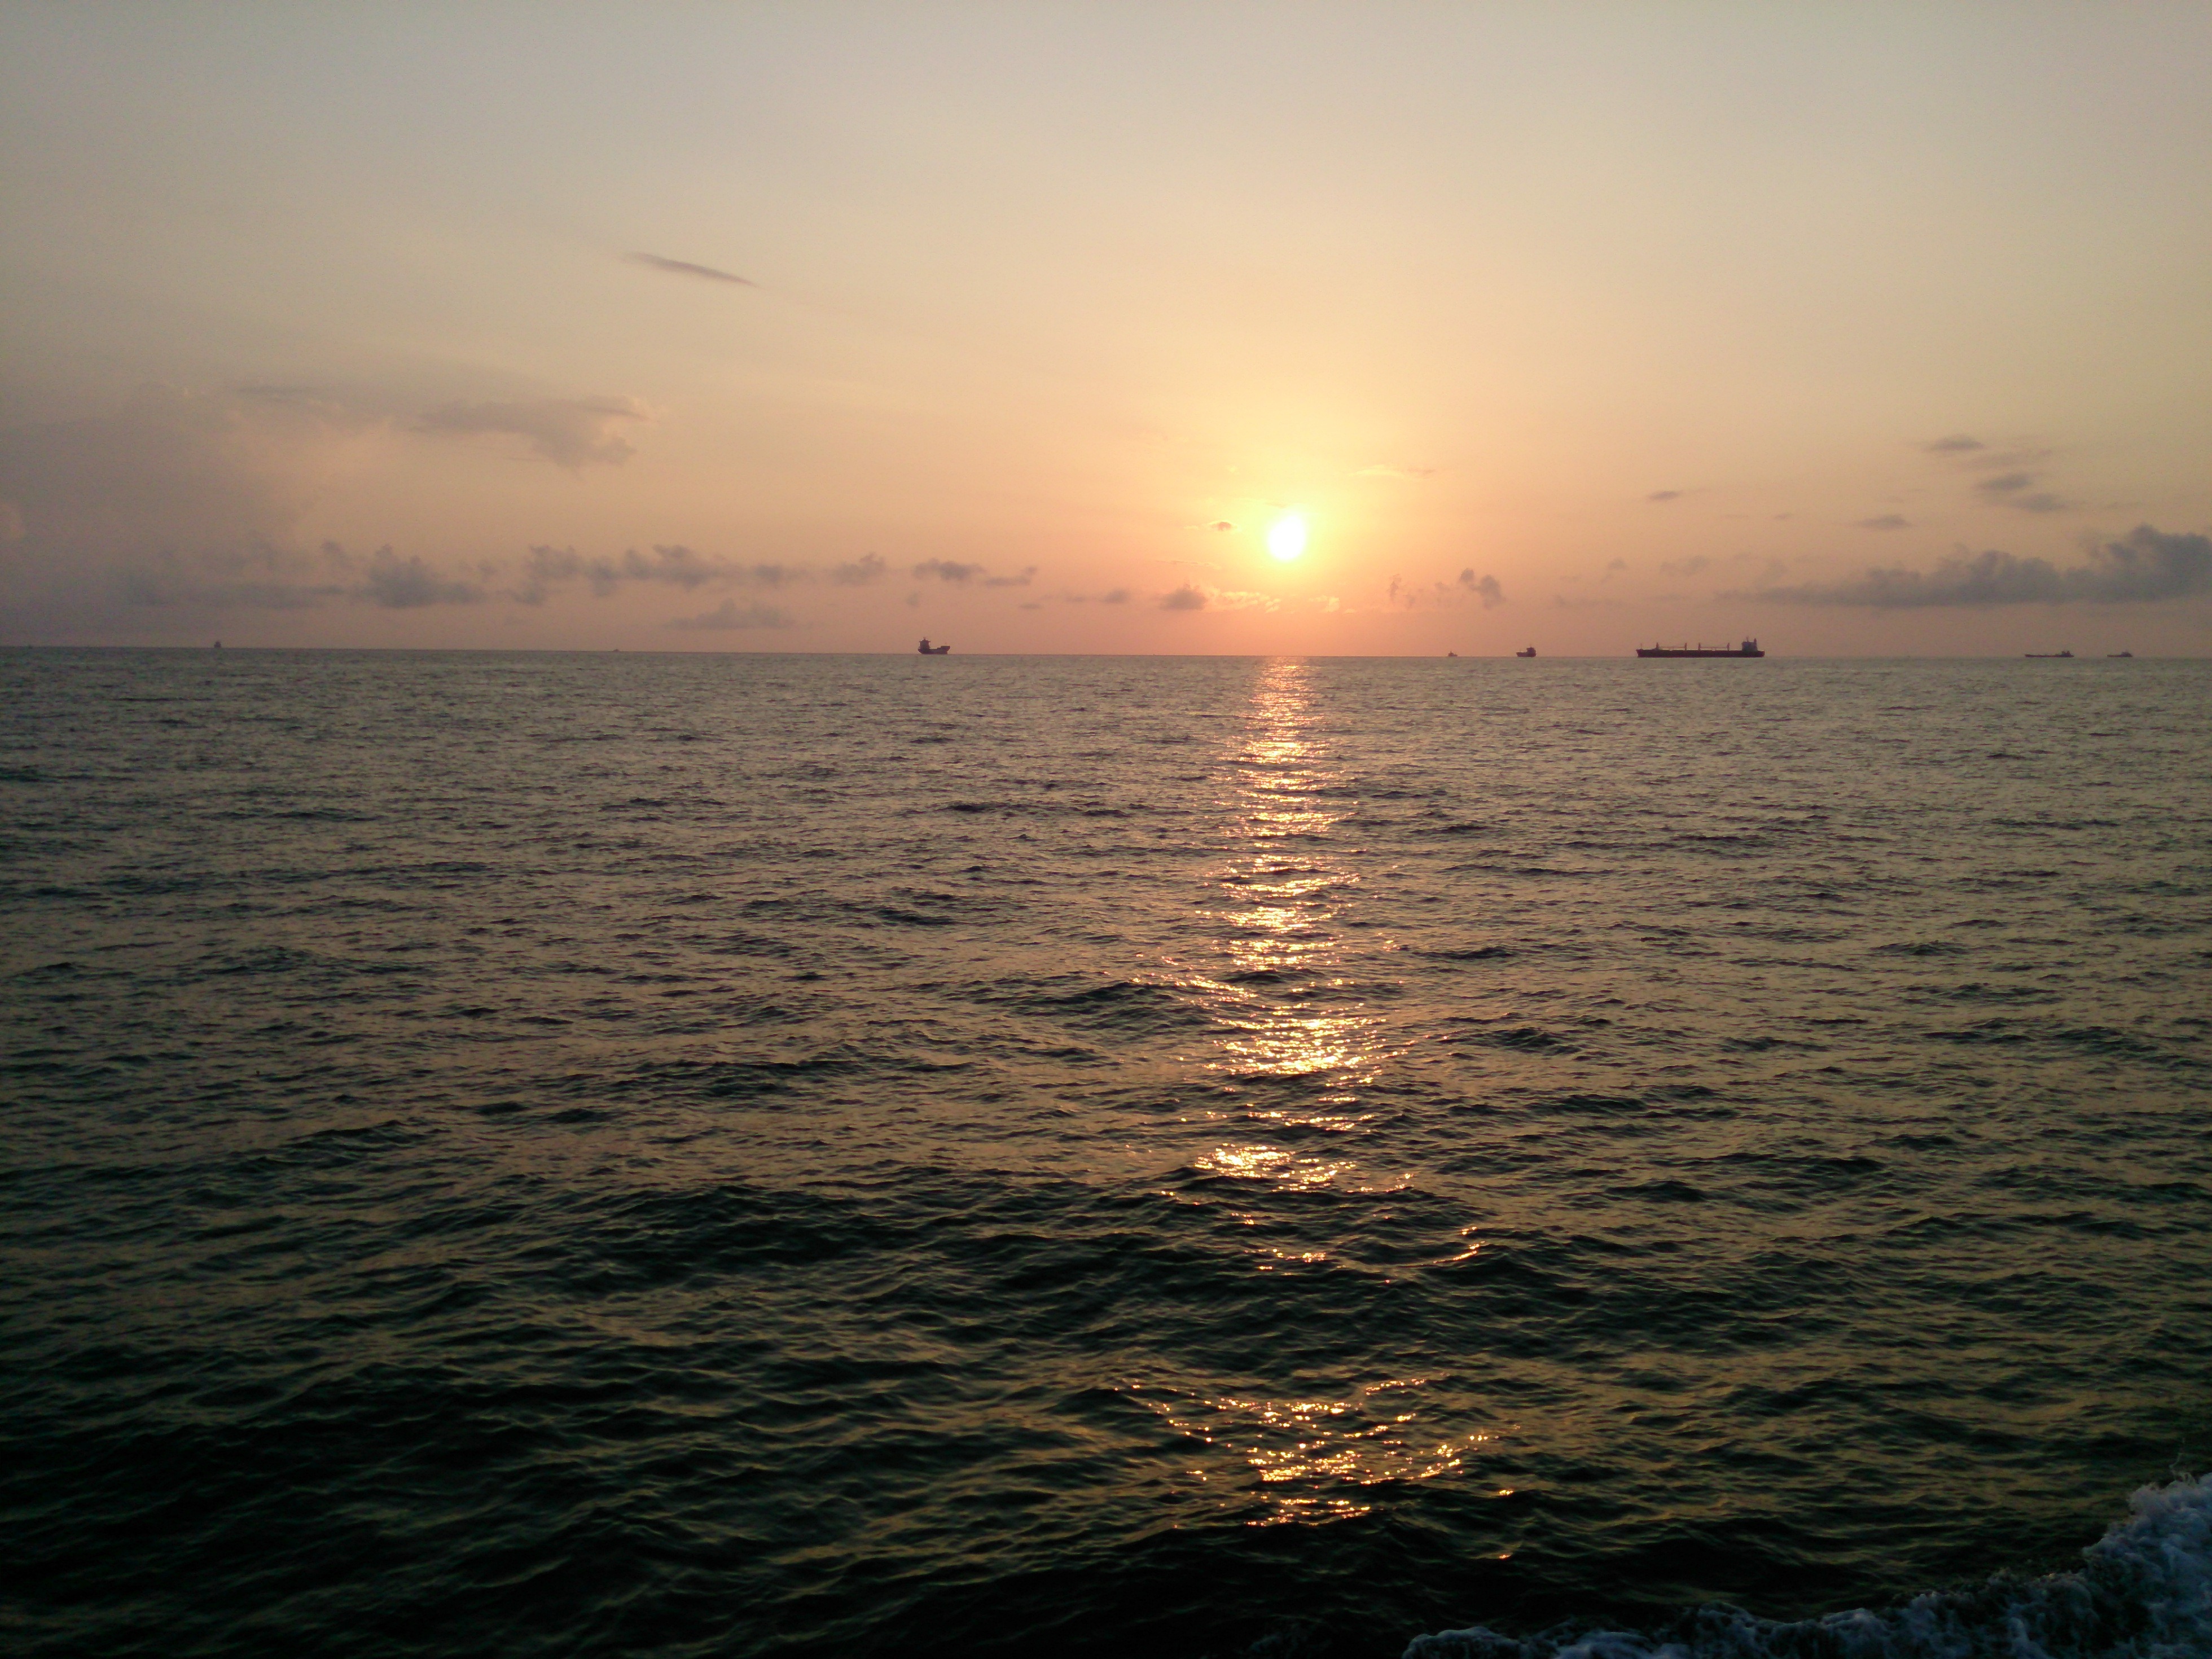
sea, coast, water, ocean, horizon, sky, sun, sunrise, sunset, sunlight, morning, shore, wave, dawn, dusk, evening, calm, afterglow, wind wave, sunset cruise